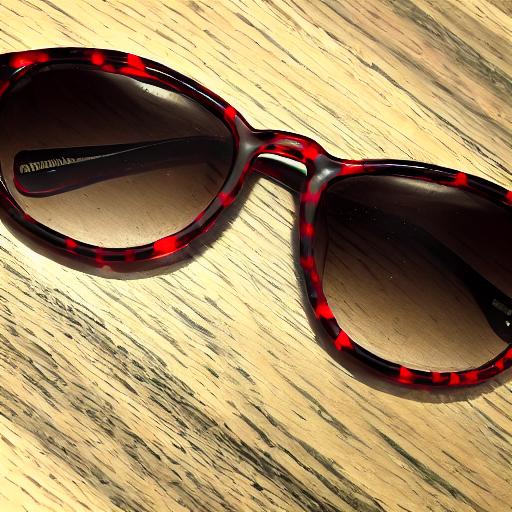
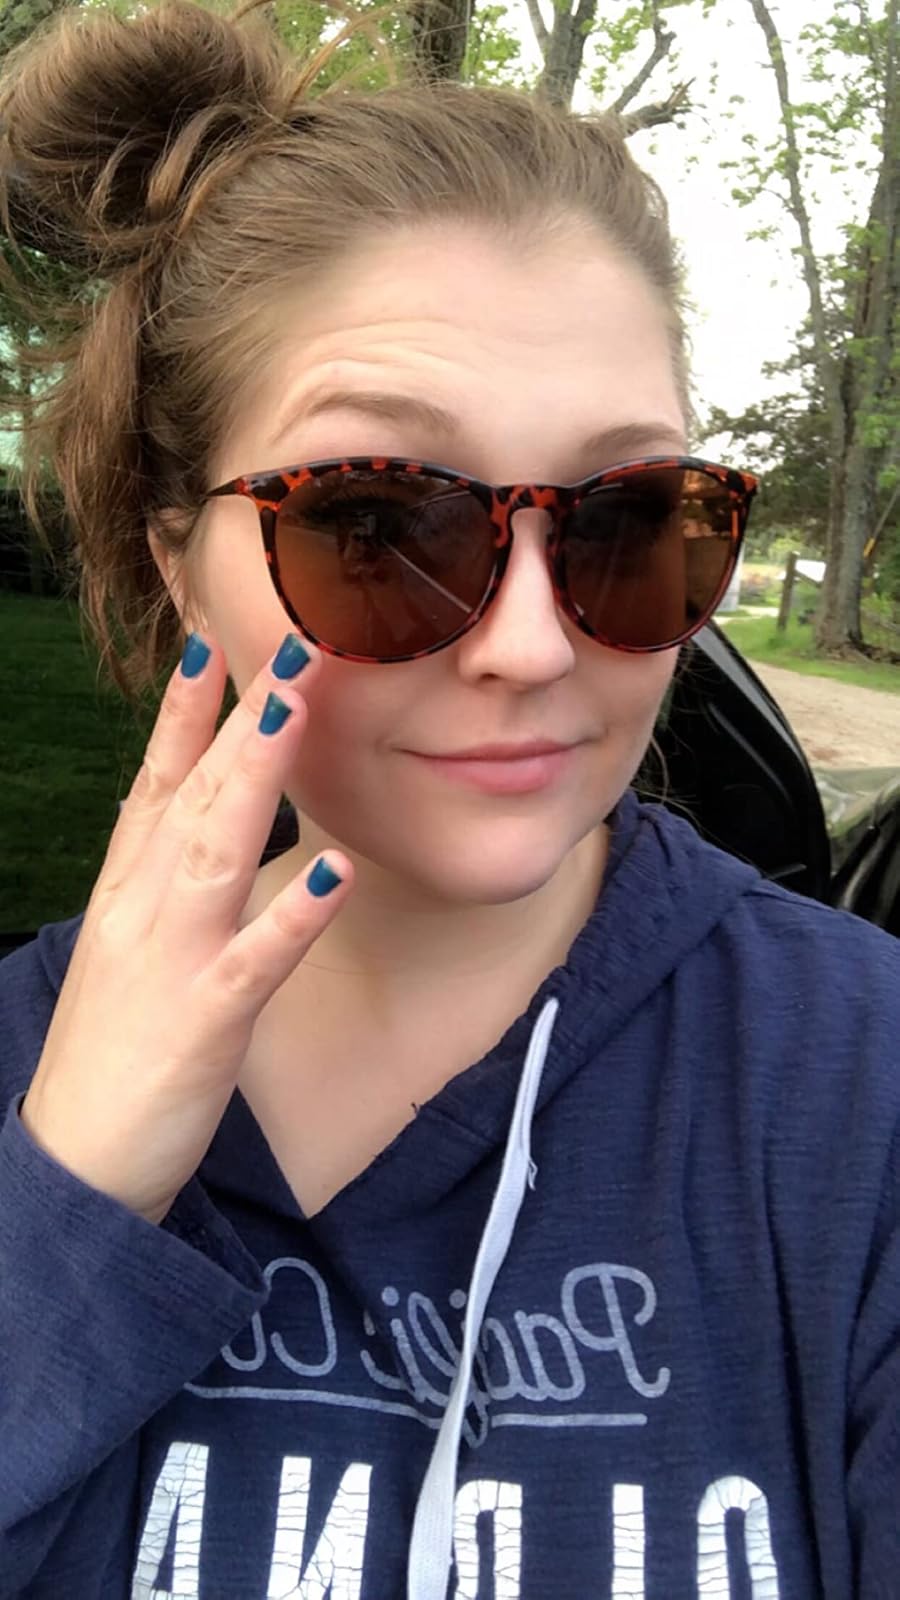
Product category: accessories_sunglasses
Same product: no